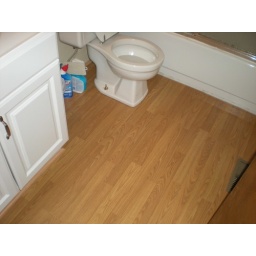
New floor in upstairs bathroom